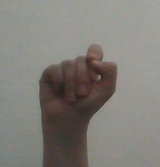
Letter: fa